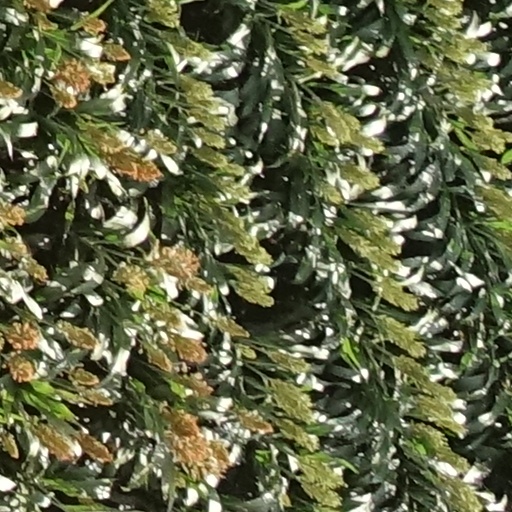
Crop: sorghum